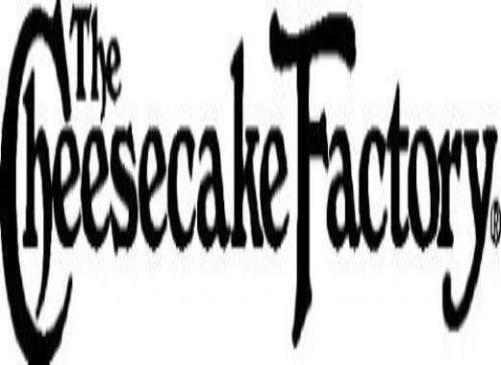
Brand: cheesecake factory
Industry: Food